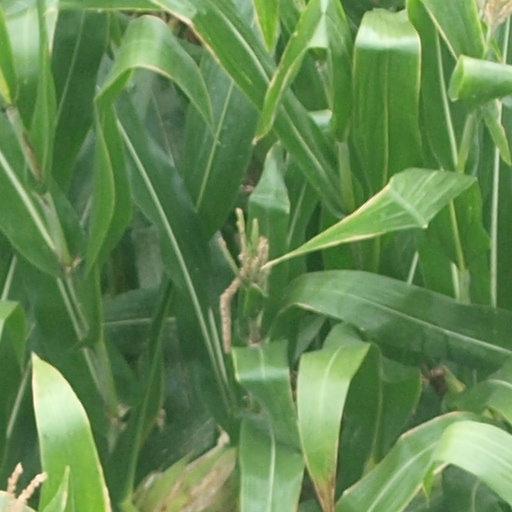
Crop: maize; corn